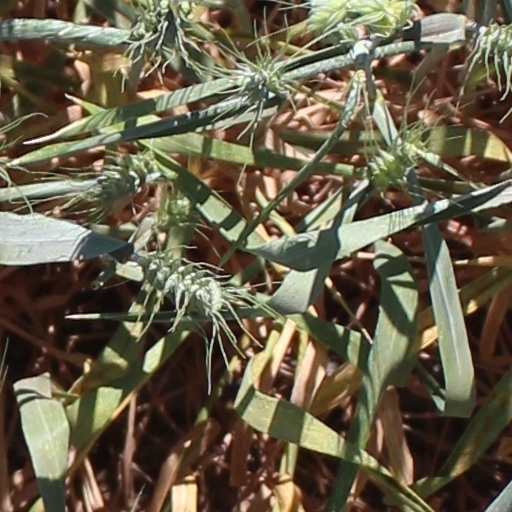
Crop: wheat